Betty Ross Clarke

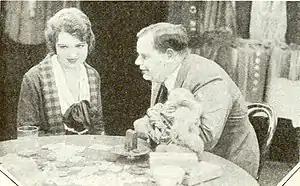
Still showing Clarke with Fatty Arbuckle in "The Traveling Salesman" (1921)

Early in her film career, while she was living with her mother in Hollywood, Betty Ross Clarke was accused of shoplifting from Bullock's department store in Los Angeles. She was detained by the store but was released after she was recognized by store personnel. She initiated a lawsuit against the store, requesting $50,000 in damages, alleging that she had suffered illness as a result of the incident, and that her social standing, her credit, and her business reputation were impacted negatively. The outcome of the lawsuit is uncertain.